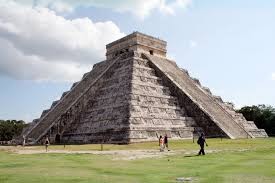
Landmark: Chichen Itza